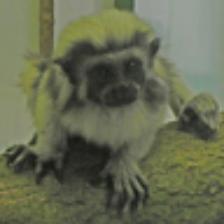
Label: NonHuman